RMS Arlanza (1911)

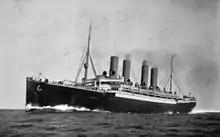
The Norddeutscher Lloyd liner , which as an armed merchant cruiser stopped "Arlanza" in August 1914

In April 1915 the Admiralty requisitioned "Arlanza" and her "A-series" sisters , "Andes" and for conversion into armed merchant cruisers. "Arlanza" was armed with six guns, and commissioned at Birkenhead on 24 April 1915 into the 10th Cruiser Squadron. "Andes" and "Alcantara" were also commissioned into the 10th Cruiser Squadron, which joined the Northern Patrol that was part of the First World War Allied naval blockade of the Central Powers. The Squadron patrolled about of the North Sea, Norwegian Sea and Arctic Ocean, to prevent German access to or from the North Atlantic.